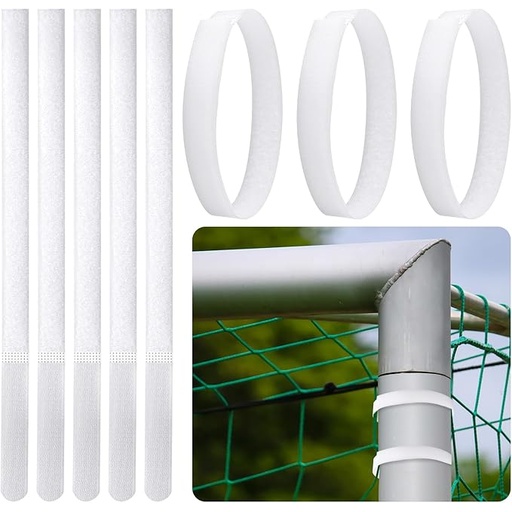
30 Pcs Soccer Goal Net Attachment Straps Soccer 14 x 0.8 Inch
About This Generous Quantity for Practical Use: This goal net straps set includes 30 soccer net attachment straps, providing an ample supply to meet your practical needs. Additionally, they make excellent presents for sports enthusiasts, allowing you to share the convenience with partners or family members who love sports. Durable and Reliable Material: Crafted from high-quality polyester yarn material, these soccer attachment straps are built to last. The hook and loop closure system on both sides of the adhesive strips ensures their reusability, offering long-term serviceability for securing soccer nets and beyond. Dimension Information: Each soccer goal trap measures approximately 14 x 0.8 inches, making them lightweight and portable for easy transportation. With an adjustable length of about 4 inches, these straps provide flexibility for application to various football goals, enhancing their usability. Effortless Operation: These soccer goal net attachment straps save time and effort with their simple, peel-and-stick installation. Their easy removal process ensures that they can be used without leaving any traces, offering a hassle-free organizational solution. Versatile Usage: These soccer net straps have a variety of applications. Not only can they be used to hold soccer nets to goalposts, but they are also suitable for organizing household items such as hoses, wires, and curtains. This versatility provides a convenient and adaptable user experience.
Brand: Mozeat+Lens
Category: Sporting Goods > Athletics > Soccer > Soccer Goal Accessories > Soccer Goal Anchors